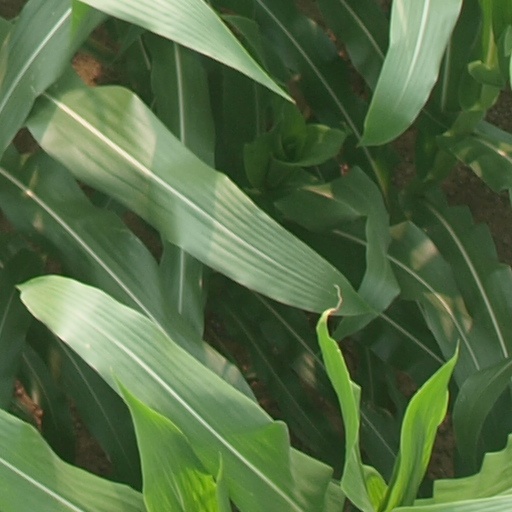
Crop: maize; corn